Corpus Christi, Texas

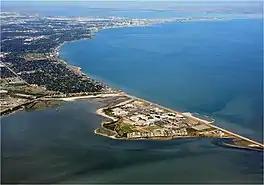
Aerial view of Texas A&M University–Corpus Christi

Corpus Christi has a humid subtropical climate (Köppen: Cfa), with hot and humid summers, and short mild winters. The period from November through February is the coolest time of year in the city, while June through September is the hottest. October is still hot, but not as hot as the summer months. Rainfall is spread throughout the year, and there is rarely ever snow or ice.